Crocs

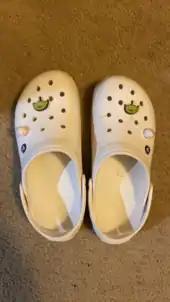
White Crocs with "Toy Story's" alien Jibbitz shoe accessories

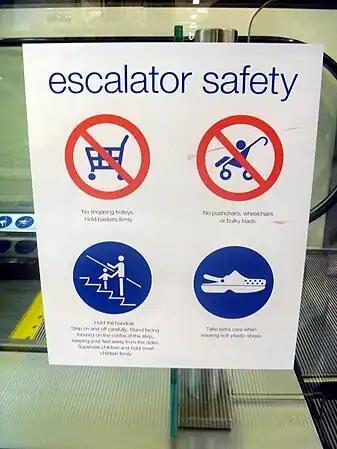
Moving stairs/escalator safety sign mentioning soft shoes (picture indicates Crocs)

Crocs are made in a variety of styles and colors. The Classic styles are available in more than 30 colors. A "Fuzz Collection" with woolly liners extends the brand's range to winter wear.